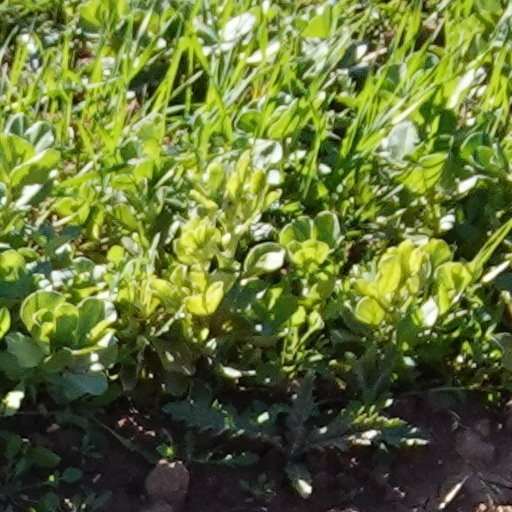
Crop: wheat